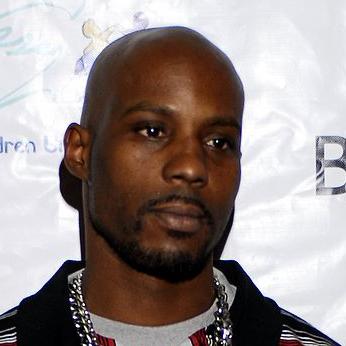
Age: 36